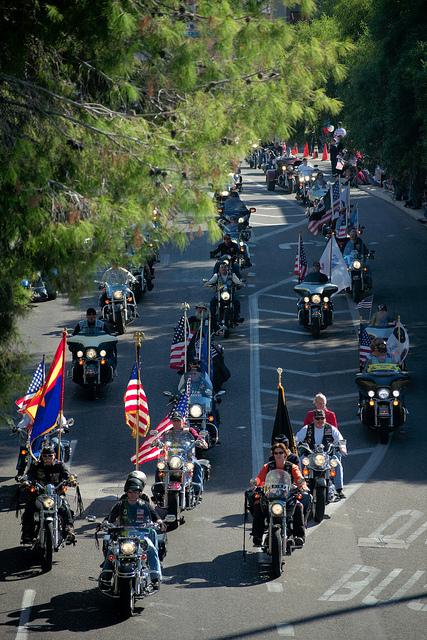
A motorcycle procession on a street with many carrying flags.